Magna Carta

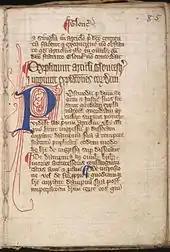
(""Great Charter with English Statutes""), early 14th century

King Edward I reissued the Charters of 1225 in 1297 in return for a new tax. It is this version which remains on the statute book today, although with most articles now repealed.